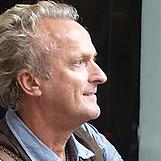
Age: 59